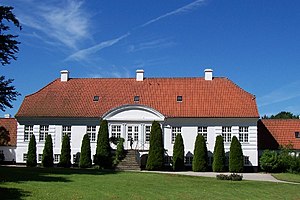
Fredede bygninger i Vejle Kommune
Pedersholm Herregaard i Vejle, Danmark. Foto fra 2005.
Denne liste over fredede bygninger i Vejle Kommune viser alle fredede bygninger i Vejle Kommune, bortset fra kirker. Listen bygger på data fra Kulturarvsstyrelsen.